Shonen Note

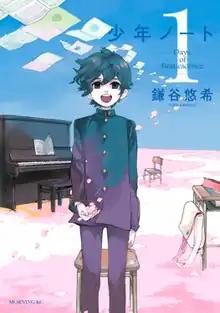
Cover of the first volume

is a Japanese manga series written and illustrated by Yuhki Kamatani. It was serialized in Kodansha's "seinen" manga magazine Monthly "Morning Two" from November 2010 to May 2014, with its chapters collected in eight "tankōbon" volumes. The story follows a boy soprano named Yutaka Aoi as he enters the world of competitive choir and approaches inevitable voice changes due to puberty.